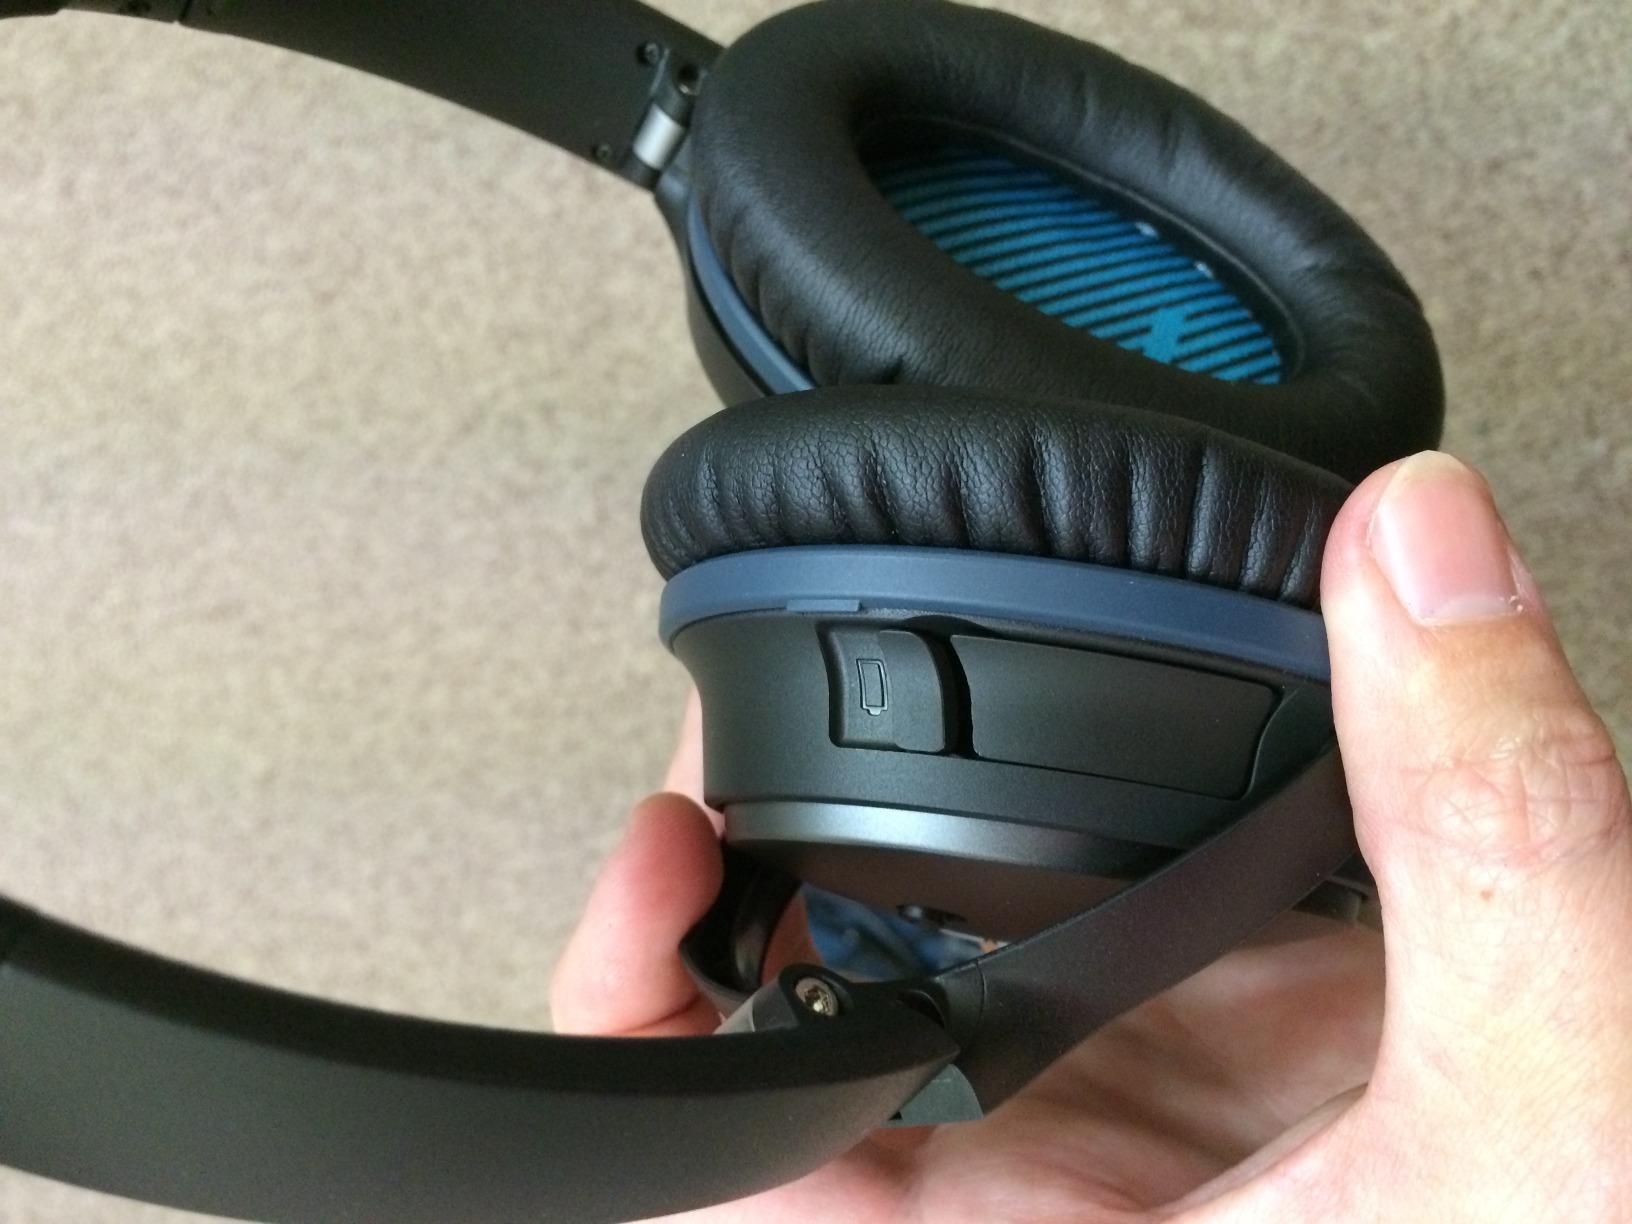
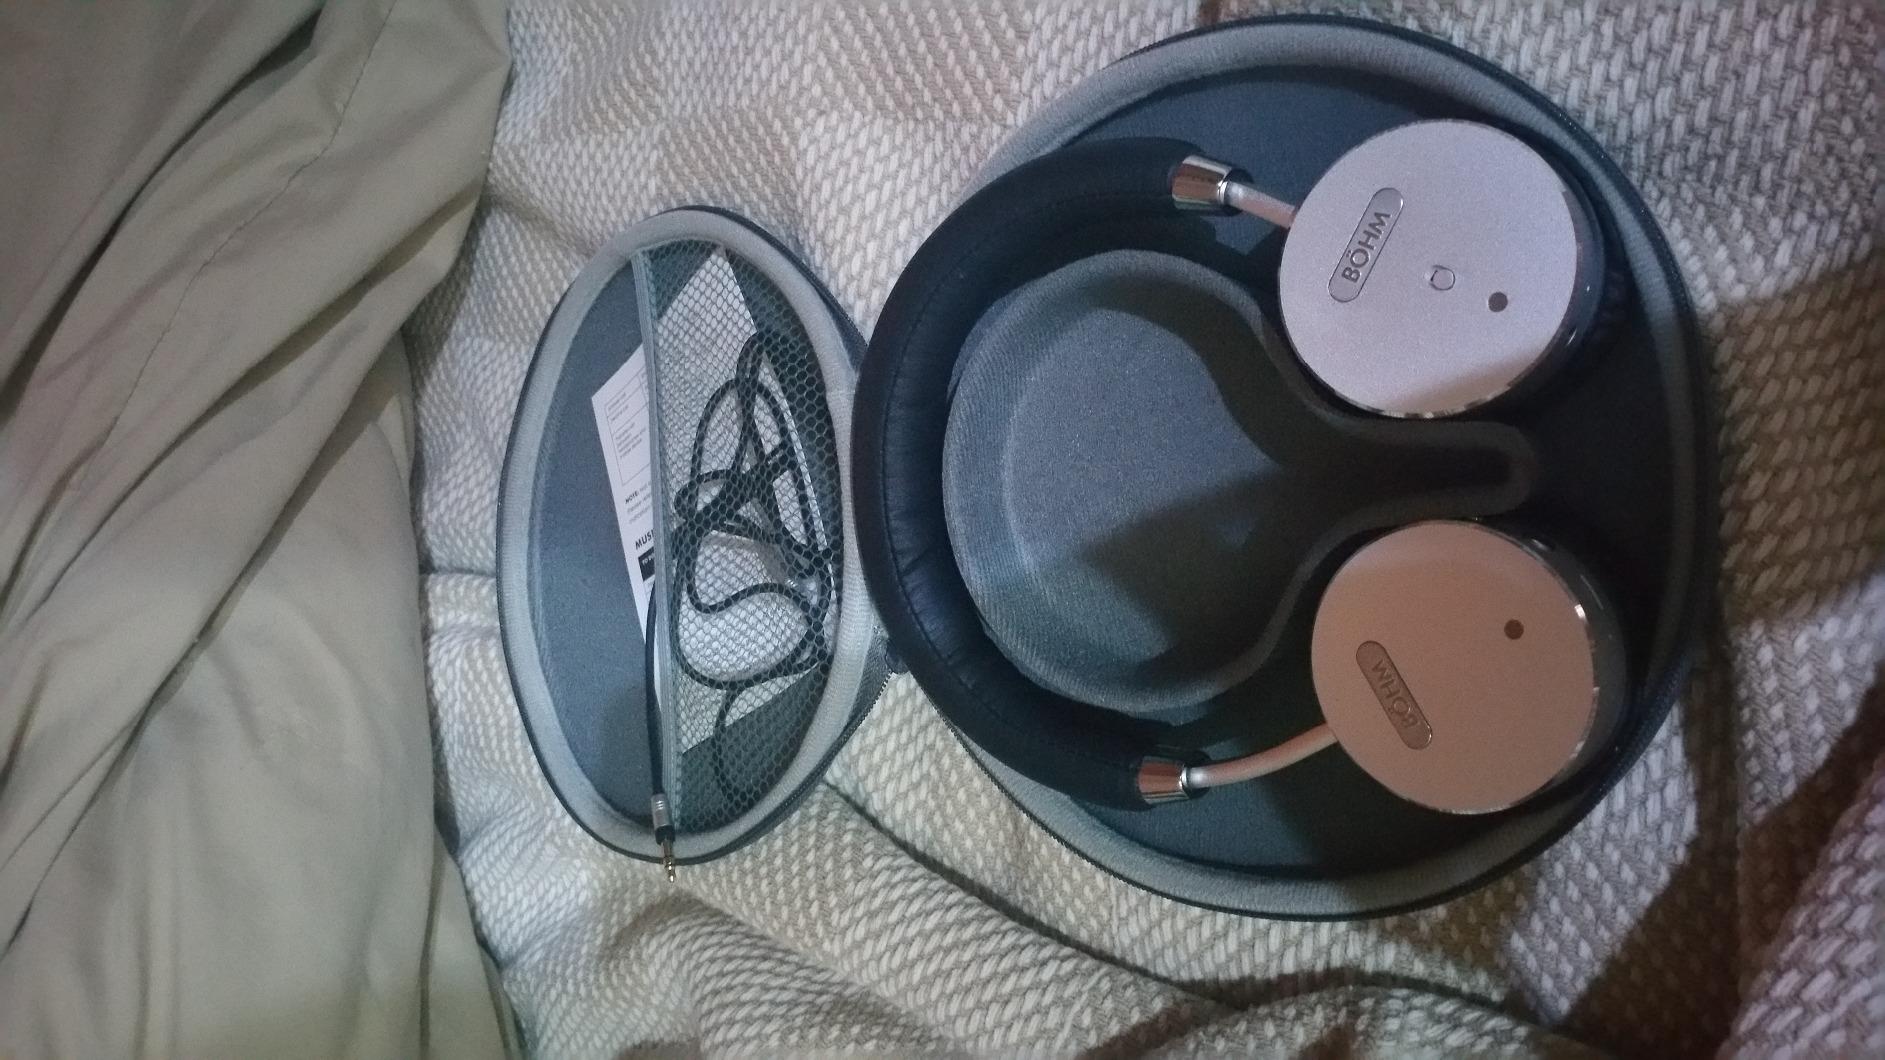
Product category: headphones
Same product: no